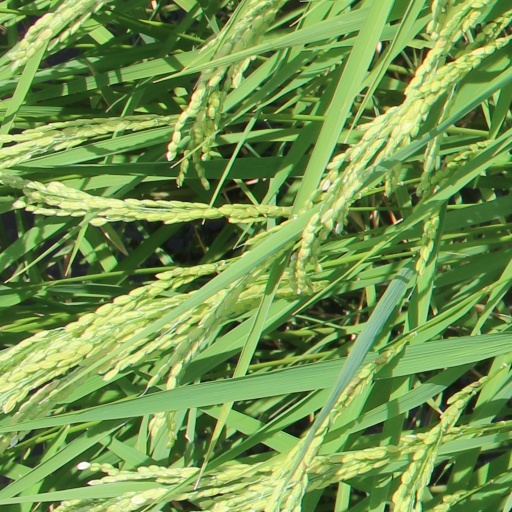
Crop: rice